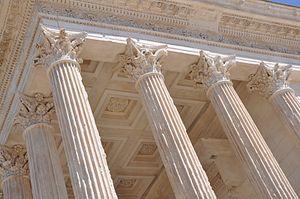
Chapiteaux corinthiens Maison carrée à Nîmes
L'ordre corinthien est le dernier des trois ordres architecturaux grecs, dont le caractère est surtout déterminé par une grande richesse d’éléments et un chapiteau décoré de deux rangées de feuilles d’acanthe.